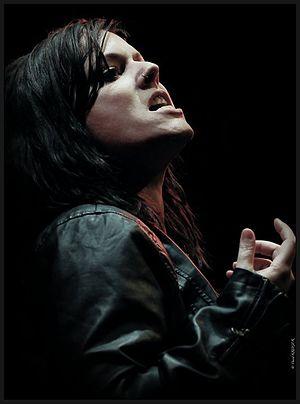
live ecoute s'il pleut
Melissmell, de son vrai nom Mélanie Coulet, est une chanteuse française née le 17 février 1981 à Valence, auteur de trois albums sortis en 2011, 2013 et 2016.